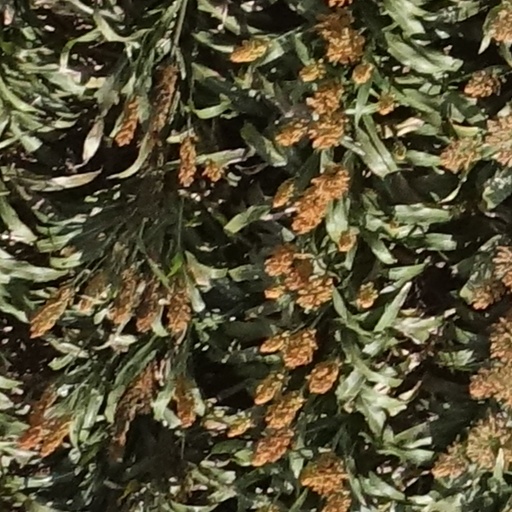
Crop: sorghum